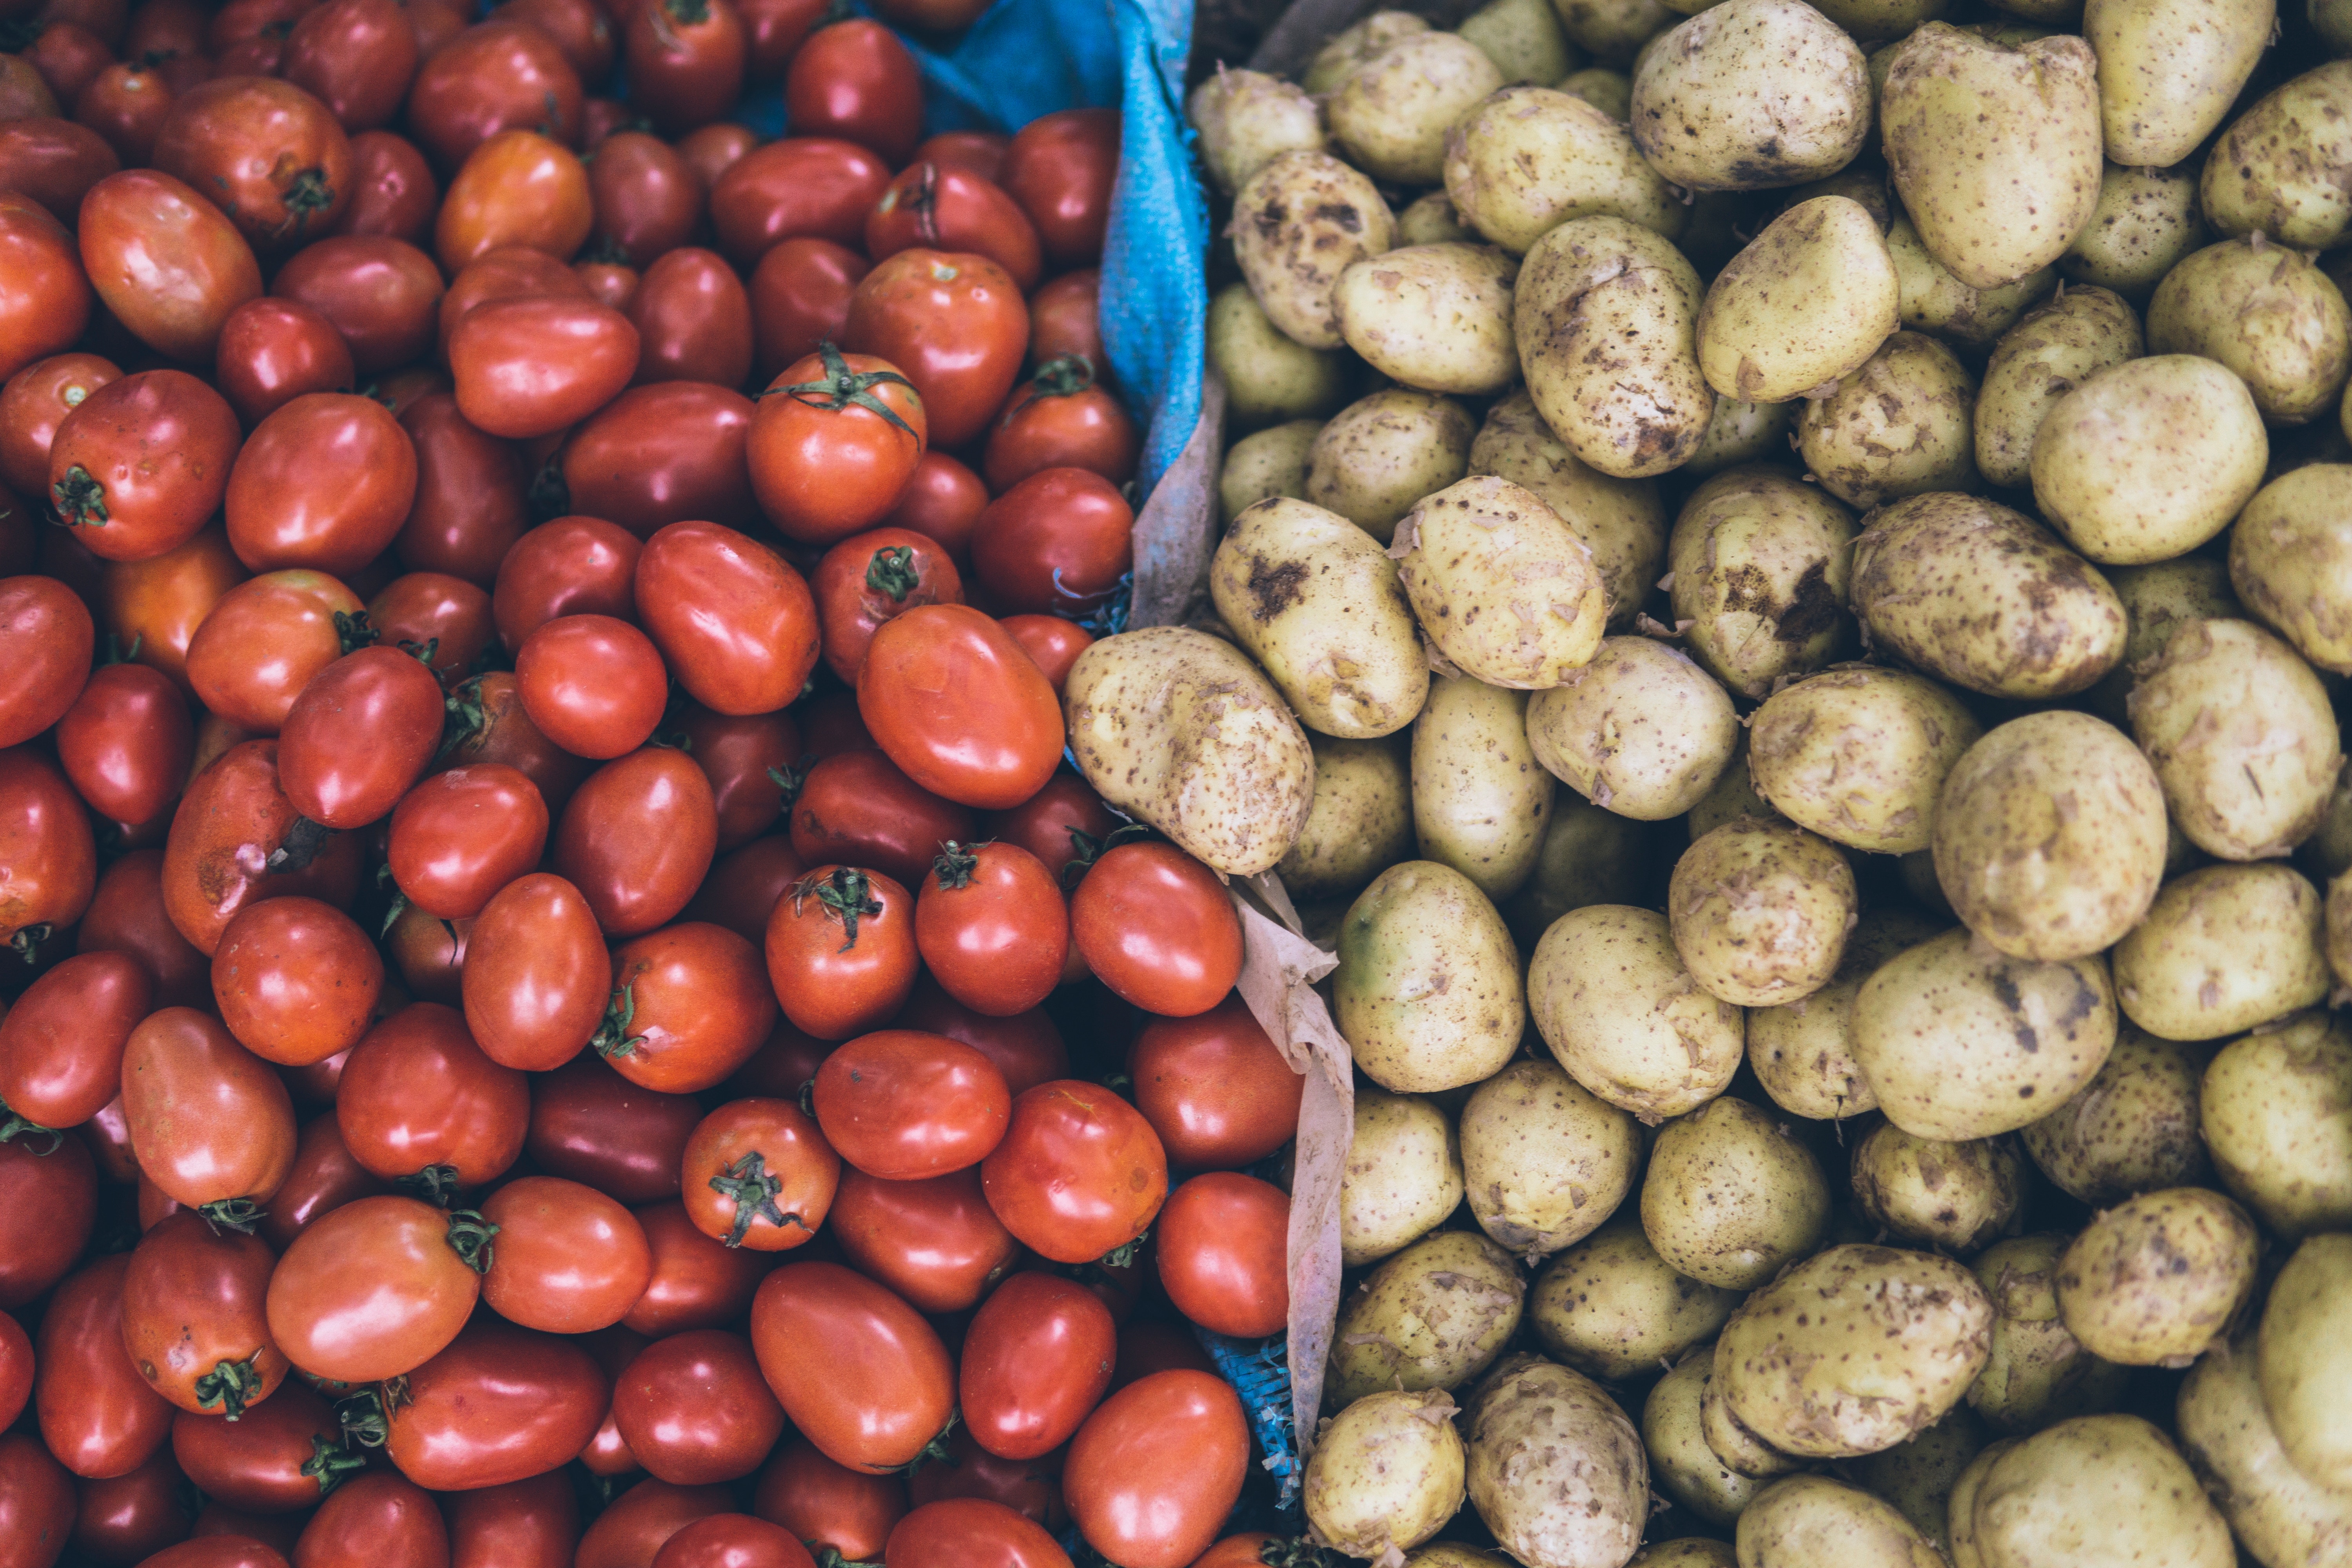
plant, fruit, food, produce, vegetable, crop, potato, tomato, vegetables, tomatoes, potatoes, flowering plant, land plant